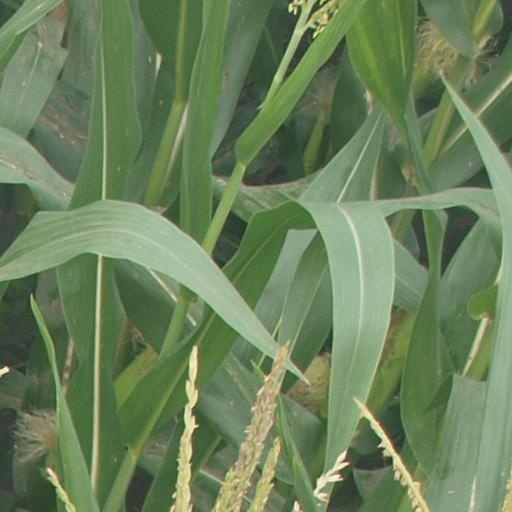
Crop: maize; corn